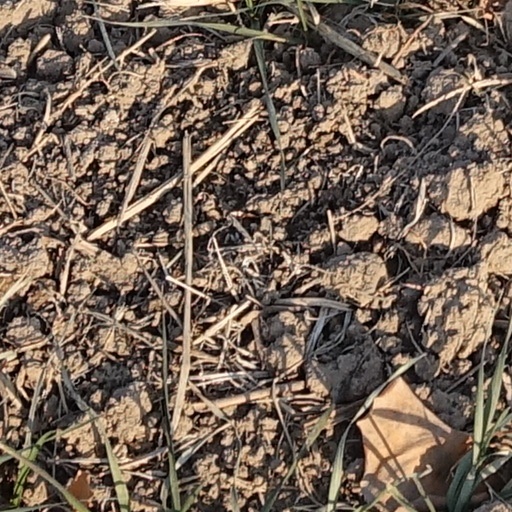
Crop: wheat